Sri Lanka blue magpie

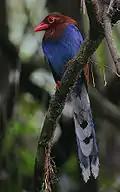
from Sinharaja rainforest

This species is endemic to Sri Lanka, where it is found in tall, undisturbed forest in the mountains, foothills, and adjoining lowlands of the wet zone. It is found from elevations of below 150 to 2150 m. It is not often seen in disturbed habitat such as gardens or plantations.